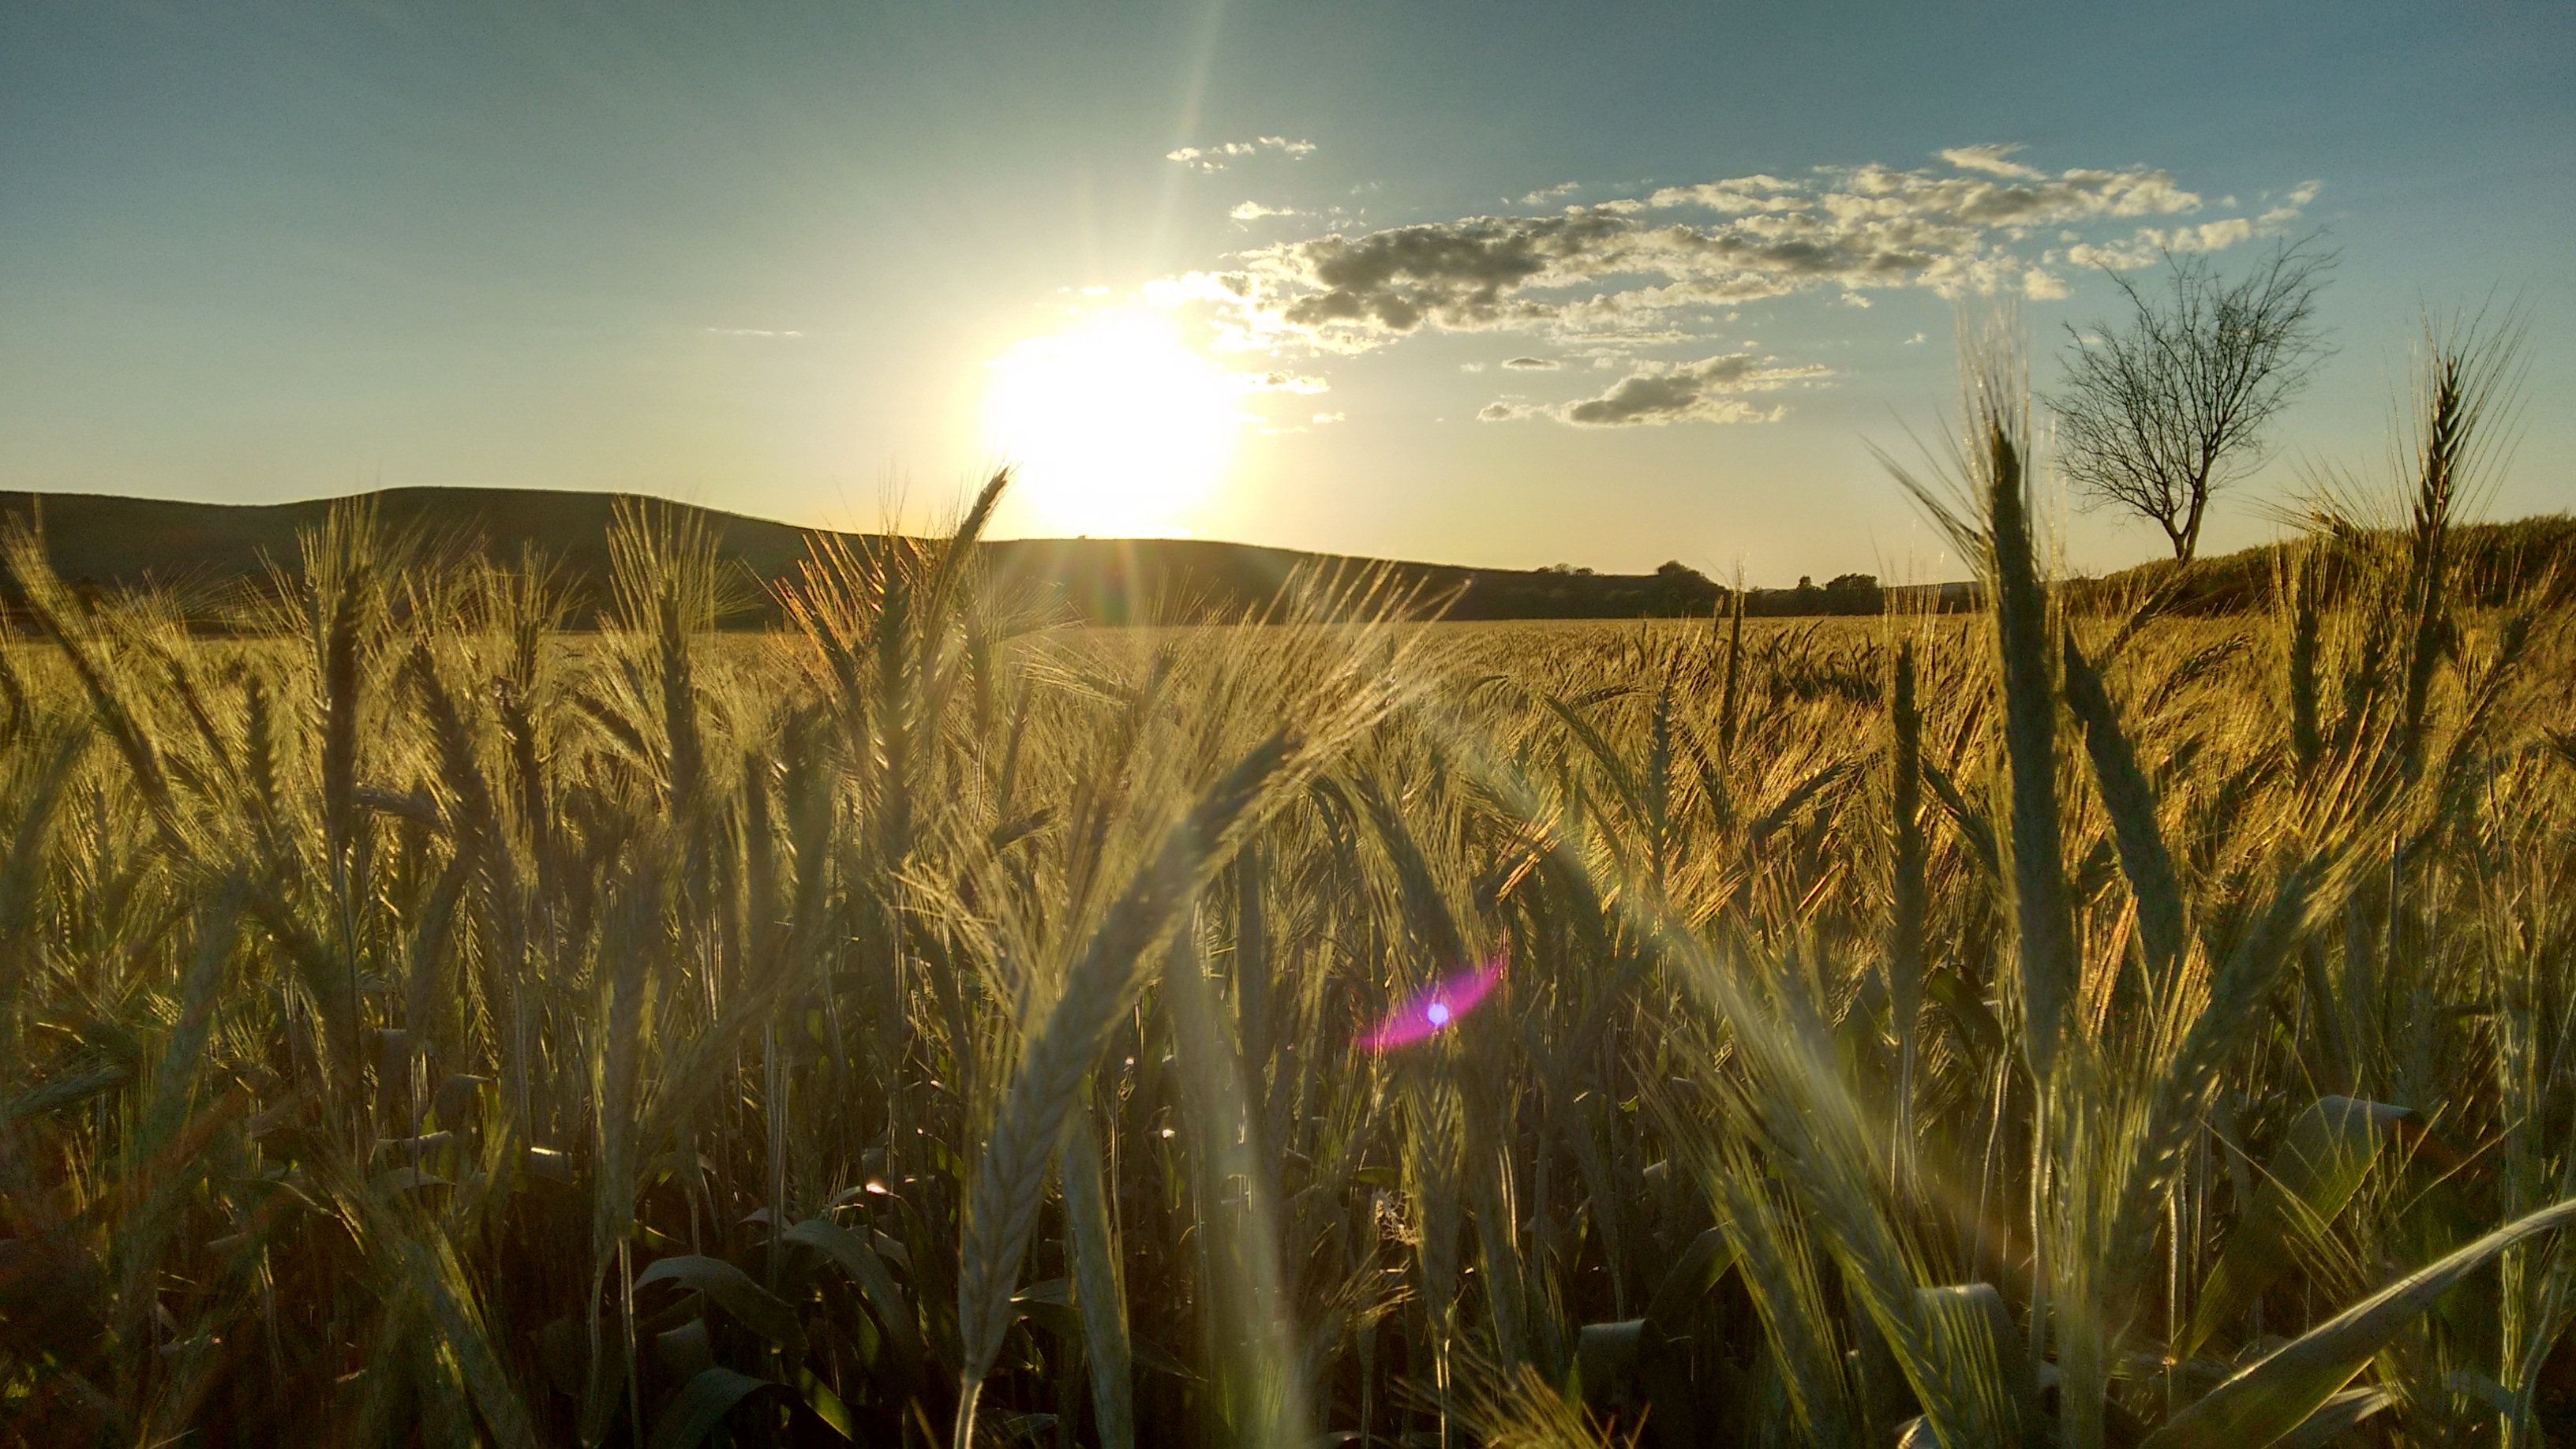
landscape, sea, nature, grass, horizon, cloud, plant, sky, sun, sunrise, sunset, field, wheat, prairie, sunlight, morning, flower, dawn, evening, food, crop, agriculture, spikes, rural area, open air, natural environment, grass family